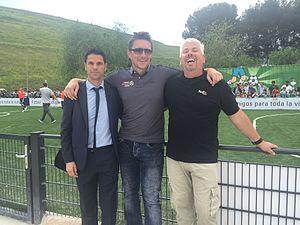
Inauguration d'un terrain de football dans un quartier defavorisé de Madrid - Canada Real District
Cyril Pellevat, né le 18 février 1981 à Annemasse, est un homme politique français. Il est élu maire d'Arthaz-Pont-Notre-Dame en mars 2008, sénateur de la Haute-Savoie en septembre 2014 et conseiller régional en décembre 2015.